Lambung Mangkurat University

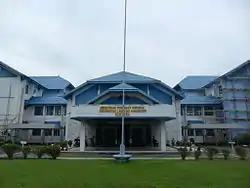
Rectorate building of Lambung Mangkurat University

Lambung Mangkurat University is a public university in Banjarmasin and Banjarbaru, South Kalimantan, Indonesia. It is established on September 1, 1958. Its current rector is Prof. Dr. Ahmad Alim Bachri. It is named after Lambung Mangkurat, the first Negara Dipa's "patih" (prime minister).